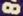
Number: 8